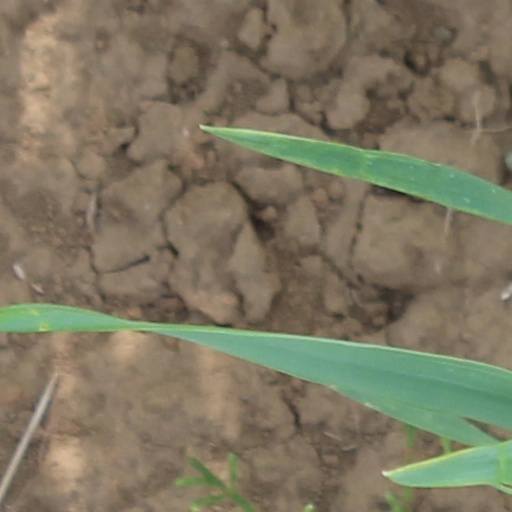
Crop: wheat